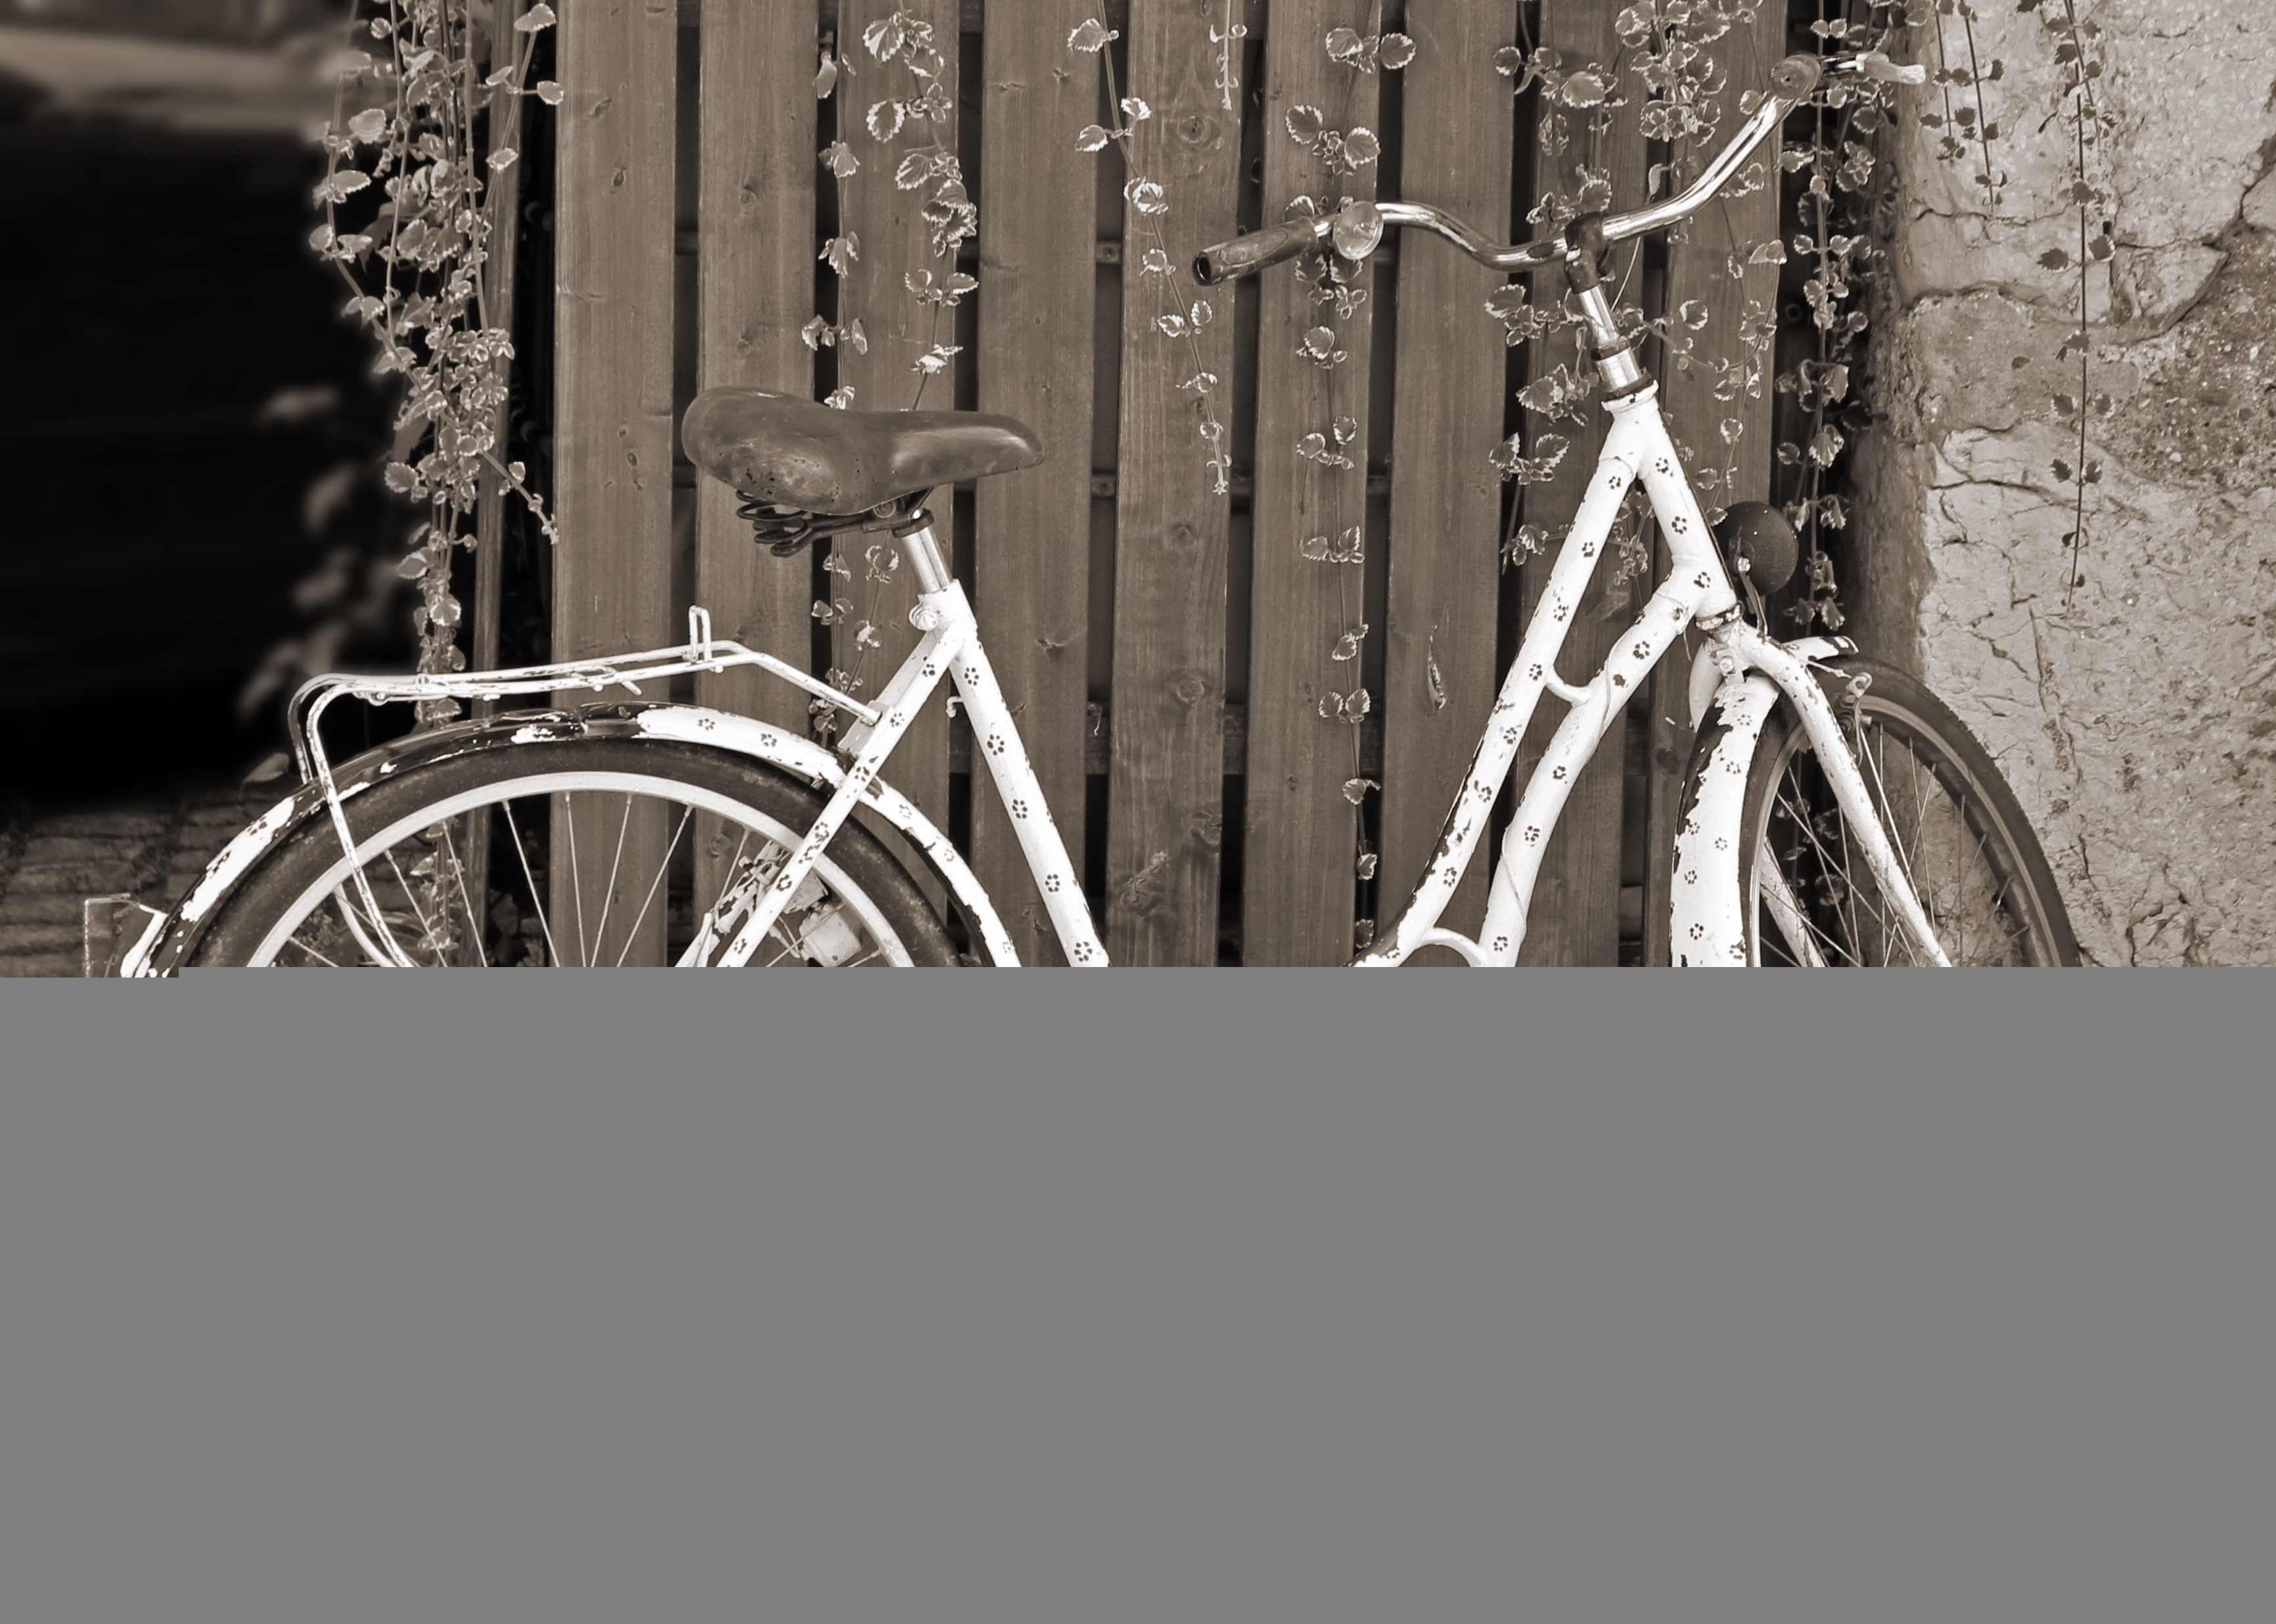
black and white, antique, wheel, old, bike, column, nostalgia, lighting, nostalgic, iron, passed, lady's bike, monochrome photography